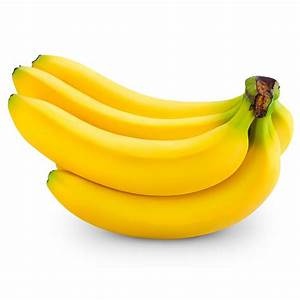
Label: banana